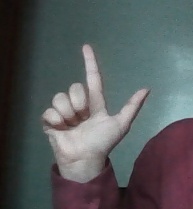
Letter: laam